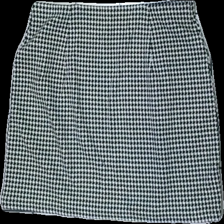
View: back
Type: Skirt
Category: Ladies
Brand: H&M
Colors: Black, White
Material: Unknown
Pattern: Geometric print
Cut: Regular
Size: M
Season: All
Price range: <50
Recommended usage: Reuse
Comment: Could not scan and no tag